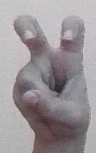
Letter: toot